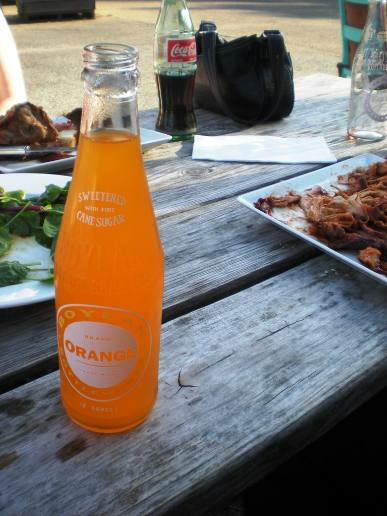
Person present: No